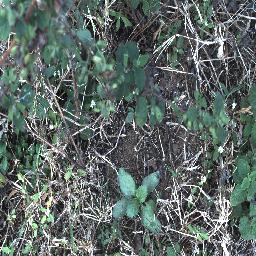
Label: snake_weed